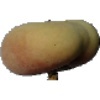
Label: peach_flat